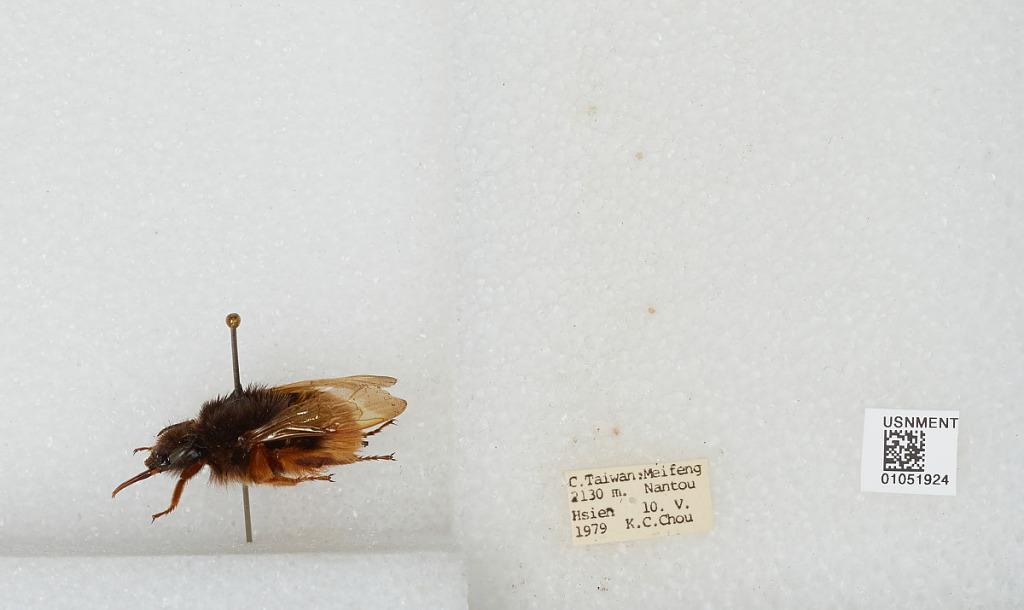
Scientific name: Bombus sp.
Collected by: K. Chou
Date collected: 1979-5-10
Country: Taiwan
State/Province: Central Taiwan
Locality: Meifeng, Nantou Hsien